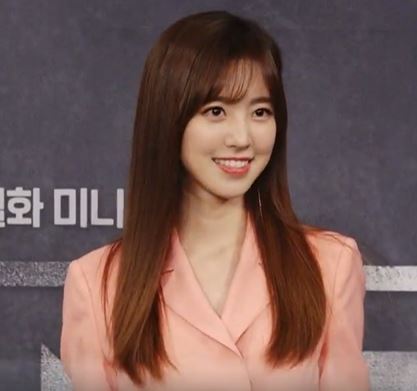
จิน เซ-ย็อน

| name = จิน เซ-ย็อน
| image = MBC 드라마 '아이템' 제작발표회 진세연 (1).jpg
| imagesize = 220px
| caption = จิน เซ-ย็อน ในปี ค.ศ. 2019
| birth_name = คิม ยุน-จ็อง
| birth_place = โซล, ประเทศเกาหลีใต้
| othername = Jin Se-yun
| occupation = นักแสดง
| yearsactive = 2010–ปัจจุบัน
| agent = Early Bird
| education = มหาวิทยาลัยจุงอัง - ศิลปศาสตรบัณฑิต เอกการละครและภาพยนตร์
| module = Infobox Korean name|child=yes|color=transparent|
| mr = Chin Seyŏn
| rr = Jin Se-yeon
| hanjaborn = !
| mrborn = Gim Yunjeong
| rrborn = Kim Yun-jŏng
จิน เซ-ย็อน (; เกิด 15 กุมภาพันธ์ 1994) เป็นนักแสดงหญิงชาวเกาหลีใต้และอดีตไอดอลฝึกหัดจากเกิร์ลกรุ๊ป จิวเวลรี่ เธอมีชื่อเสียงจากการแสดงละครโทรทัศน์ได้แก่ หน้ากากปีศาจ (2012), อัจฉริยะหมอ 2 แผ่นดิน (2014), อ๊กยอ ผู้พิทักษ์แห่งโชซอน (2016), ลิขิตรักสองราชันย์ (2018) เป็นต้น
== อาชีพ ==
=== 2010-2015: จุดเริ่มต้นและความสำเร็จ ===
จิน เซ-ย็อน เริ่มอาชีพของเธอในฐานะไอดอลฝึกหัดจากวงเกิร์ลกรุ๊ปจิวเวลรี่ ภายใต้สังกัด Star Empire Entertainment ไม่นานนักเธอก็เริ่มปรากฏตัวในโฆษณาทางทีวีหลายครั้ง ซึ่งทำให้เธอเลือกอาชีพการแสดง แม้ว่าการแสดงครั้งแรกของเธอจะอยู่ในละครปี 2010 ทางช่อง SBS เรื่อง It's Okay, Daddy's Girl แต่การแคสติ้งครั้งแรกของเธอคือภาพยนตร์เรื่อง White:Melody of Death ปี ค.ศ. 2011 จากนั้นเธอก็ได้แสดงในละครพิเศษเรื่อง Daughters of Bilitis Club บทละครมีเนื้อหาเกี่ยวกับเลสเบี้ยนซึ่งมีการโต้เถียงกันอย่างมาก และเธอแสดงเป็น ฮัน จี-ฮเย ในช่วงวัยรุ่นในละครซีรีส์เรื่อง The Duo
โอกาสแรกของเธอในวงการแสดงคือเมื่อเธอชนะการคัดเลือกเป็นนางเอกในเรื่อง My Daughter the Flowers เธอยังคงได้รับบทนางเอกในละครซีรีส์ย้อนยุคเรื่อง หน้ากากปีศาจ ตั้งแต่นั้นมา จินก็ได้แสดงในละครซีรีส์และภาพยนตร์แนวต่างๆ มากมาย เช่น ละครเพลงแนวประโลมโลกเรื่อง Five Fingers ละครแนวจารกรรมทางการแพทย์เรื่อง อัจฉริยะหมอ 2 แผ่นดิน และภาพยนตร์โรแมนติกคอมเมดี้เรื่อง Enemies-In-laws
=== 2016-ปัจจุบัน:ความนิยมที่เพิ่มขึ้น ===
ในปี ค.ศ. 2016 จินรับบทเป็นตัวเอกในภาพยนตร์สงครามฟอร์มยักษ์เรื่อง ยึด! ที่ดัดแปลงมาจากเหตุการณ์จริงใน ยุทธการที่อินช็อน ซึ่งเป็นส่วนหนึ่งของ สงครามเกาหลี ร่วมกับ เลียม นีสัน, อี บ็อม-ซู และ อี จ็อง-แจ จากนั้นเธอก็ได้รับเลือกให้เป็นนางเอกในละครประวัติศาสตร์ฟอร์มยักษ์ฉลองครบรอบ 55 ปีการก่อตั้งสถานีโทรทัศน์ เอ็มบีซี ที่กำกับโดยผู้กำกับชื่อดัง อี บย็อง ฮุน ในละครเรื่อง อ๊กยอ ผู้พิทักษ์แห่งโชซอน
ในปี ค.ศ. 2018 ความนิยมของจินเริ่มเพิ่มขึ้นเนื่องจากการแสดงของเธอในละครประวัติศาสตร์เรื่อง ลิขิตรักสองราชันย์ ซีรีส์เรื่องนี้ประสบความสำเร็จในด้านเรตติ้ง กลายเป็นละครของสถานีโทรทัศน์ ทีวีโชซัน ที่มีเรตติ้งสูงสุดนับตั้งแต่ก่อตั้งสถานีในปี ค.ศ. 2011
ในปี ค.ศ. 2019 จินได้แสดงในละครแฟนตาซีลึกลับเรื่อง Item ในปีเดียวกันเธอได้แสดงในละครแฟนตาซีประวัติศาสตร์เรื่อง Queen: Love and War
ในปี ค.ศ. 2020 จินได้แสดงในละครโรแมนติกลึกลับเรื่อง Born Again ร่วมกับ ชัง กี-ยง และ อี ซู-ฮย็อก
*
*
== ชีวิตส่วนตัว ==
จิน เปิดเผยเมื่อปลายปี ค.ศ. 2012 ว่าเธอเพิ่มอายุอีกหนึ่งปีในประวัติของเธอ จริง ๆ แล้วเธอเกิดในปี ค.ศ. 1994 ไม่ใช่ในปี ค.ศ. 1993 ต้นสังกัดของเธออธิบายว่า "จิน เซ-ย็อน อายุเพียง 17 ปีเมื่อเธอเดบิวต์ นั่นคือเหตุผลที่เราเพิ่มอายุของเธออีกหนึ่งปี”
== ผลงาน ==
=== ละครโทรทัศน์ ===
| class="wikitable"
|-
! width=10|Year
! Title
! Role
! Network
! Ref.
|-
| 2010 || "It's Okay, Daddy's Girl" || Jung Se-yeon || Seoul Broadcasting System|SBS
|
|-
| rowspan=3| 2011 || Drama Special "Daughters of Bilitis Club" || Kim Joo-yeon ||KBS2
|
|-
|| "The Duo" || young Dong-nyeo || Munhwa Broadcasting Corporation|MBC
|
|-
| "My Daughter the Flower" || Yang Kkot-nim || SBS
|
|-
| rowspan=2| 2012 || "หน้ากากปีศาจ" || Oh Mok-dan/Esther/Boon-yi || KBS2
|
|-
| "Five Fingers (2012 TV series)|Five Fingers" || Hong Da-mi || SBS
|
|-
| rowspan=2| 2014 || "Inspiring Generation" || Yoon Ok-ryun || KBS2
|
|-
| "อัจฉริยะหมอ 2 แผ่นดิน" || ซง แจ-ฮี/ฮัน ซึง-ฮี || SBS
|
|-
| 2015 || "High-End Crush" || Yoo Yi-ryung ||Naver|Naver TV Cast
|
|-
| 2016 || "อ๊กยอ ผู้พิทักษ์แห่งโชซอน" || อ๊กยอ/อี ซอ-ว็อน || MBC
|
|-
| 2018 || "Grand Prince (TV series)|Grand Prince" || Sung Ja-hyun ||Chosun Broadcasting Company|TV Chosun
|
|-
| rowspan=2|2019 || "Item (TV series)|Item" || Shin So-young || MBC
|
|-
| "Queen: Love and War" ||Kang Eun-gi / Kang Eun-bo / Hong Yeon || TV Chosun
|
|-
| 2020 || "Born Again (TV series)|Born Again" || Jung Ha-eun / Jung Sa-bin || KBS2
|
|
== อ้างอิง ==
หมวดหมู่:บุคคลที่เกิดในปี พ.ศ. 2537
หมวดหมู่:บุคคลที่ยังมีชีวิตอยู่
หมวดหมู่:บุคคลจากโซล
หมวดหมู่:นักแสดงเกาหลีใต้
หมวดหมู่:ศิษย์เก่าจากมหาวิทยาลัยจุงอัง
หมวดหมู่:นักแสดงหญิงจากโซล